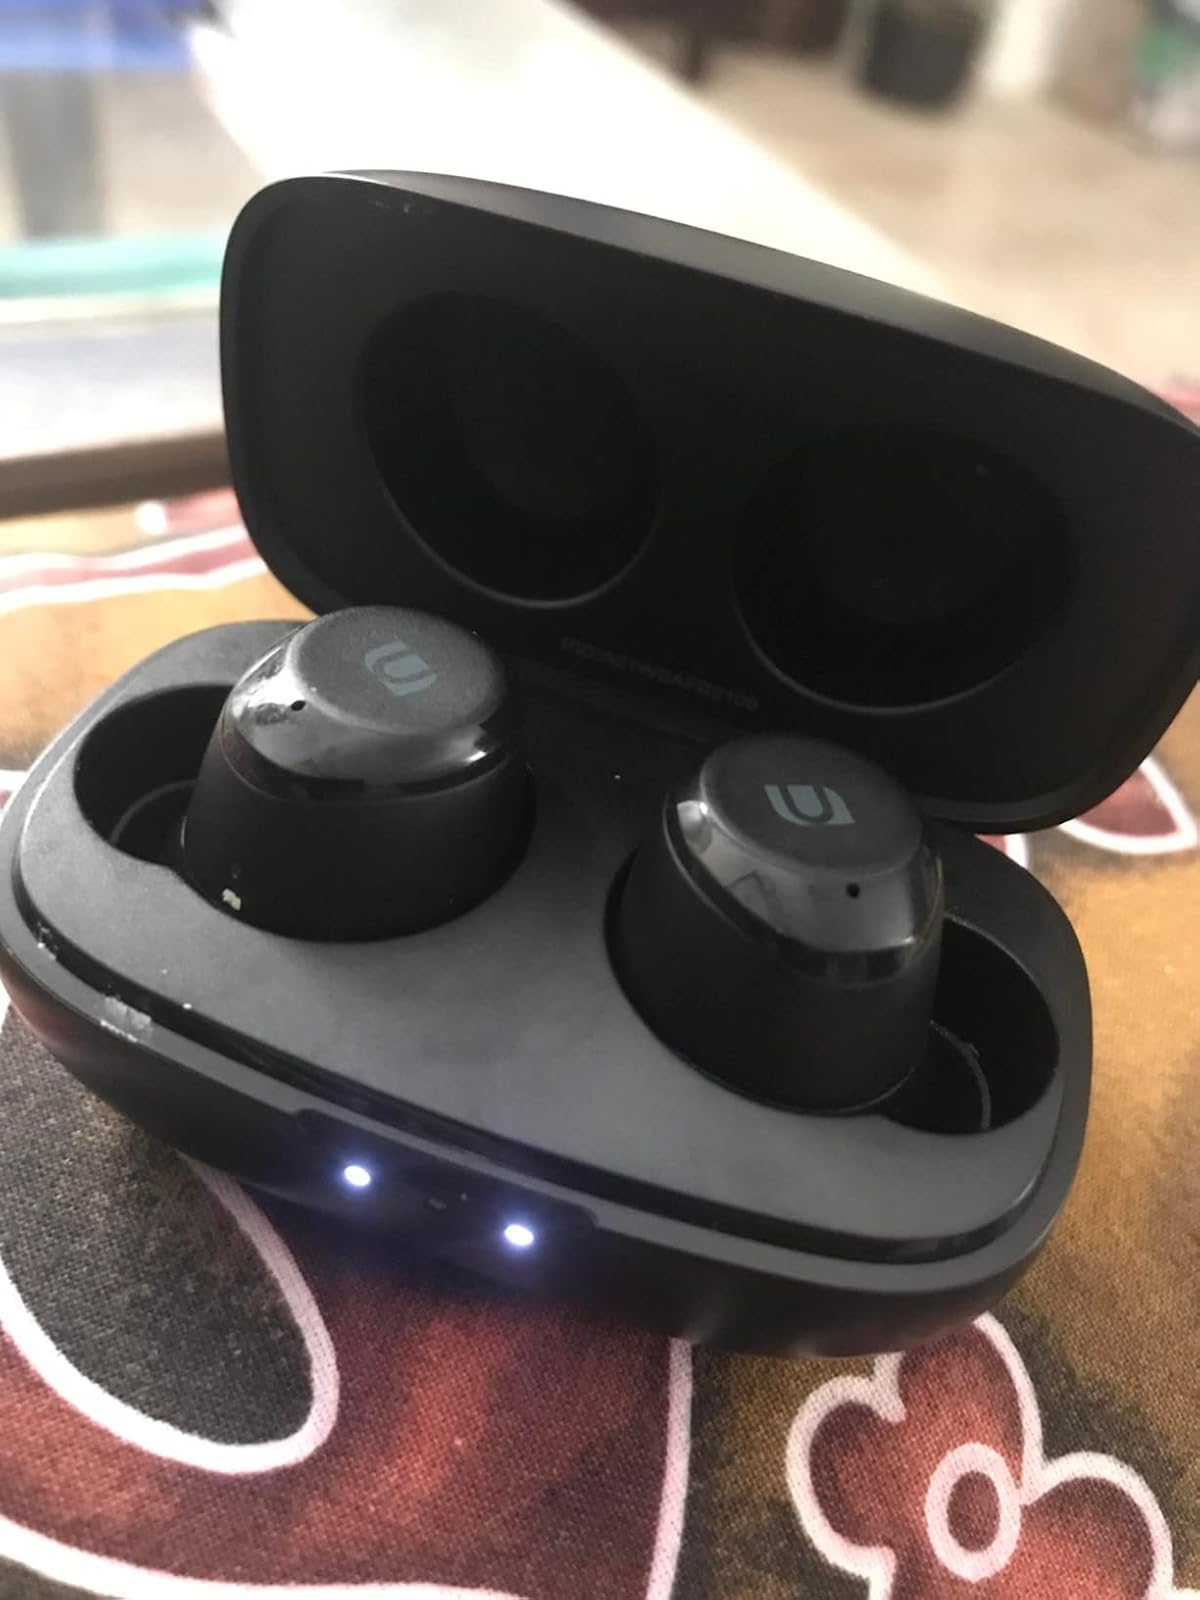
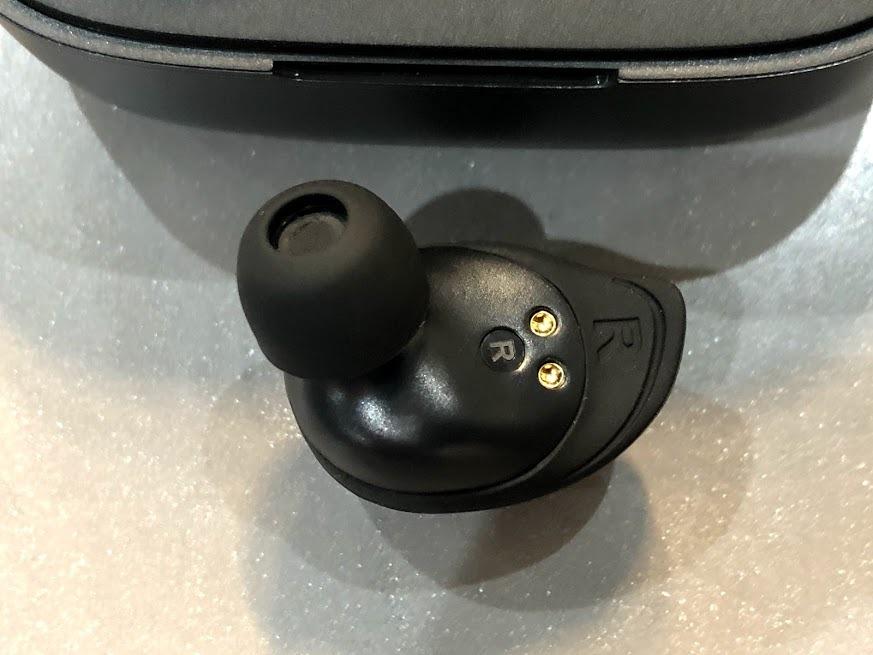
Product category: earbuds
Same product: no